M3 motorway (Northern Ireland)

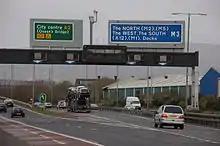
The M3 from the Sydenham Bypass, 2007

The M3 crosses the River Lagan on a 160m-long, 37m-wide arched concrete bridge. This bridge is actually two separate, parallel spans, made of pre-cast segments.